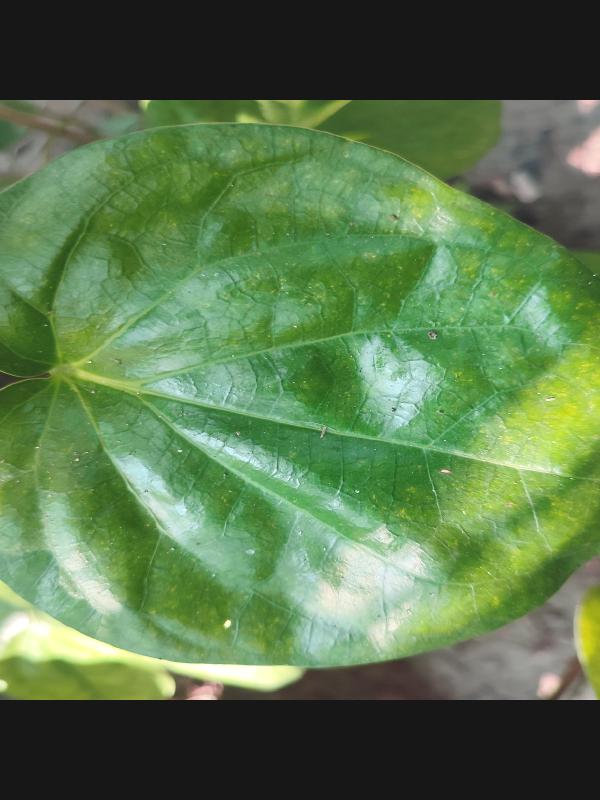
Label: Healthy_Leaf